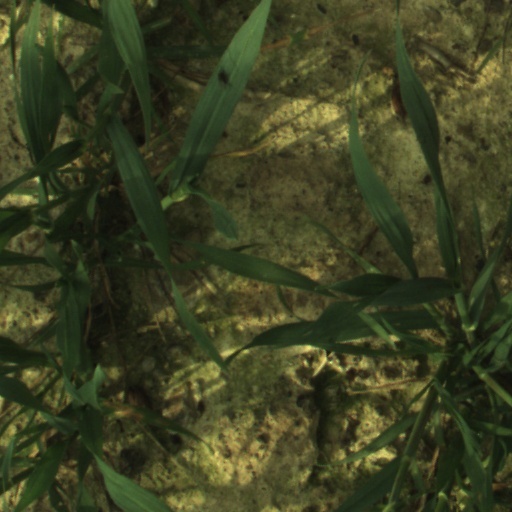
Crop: wheat